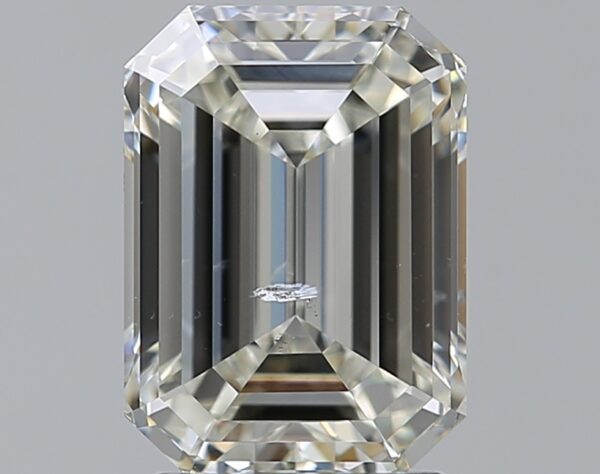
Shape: emerald
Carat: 2.39
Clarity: SI2
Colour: J
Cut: EX
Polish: EX
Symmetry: EX
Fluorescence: N
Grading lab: GIA
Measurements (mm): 9.08 x 6.58 x 4.16